Naumburg Cathedral and the High Medieval Cultural Landscape of the Rivers Saale and Unstrut

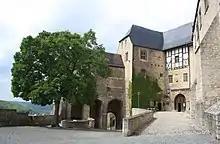
Residence building at Neuenburg

The court culture of the Count Palatine at Neuenburg Castle was an extremely important center of literary activities in the Empire at the end of the 12th and beginning of the 13th century. The most important poets of the 13th century, namely Wolfram von Eschenbach and Walther von der Vogelweide stayed at Neuenburg Castle. Heinrich von Weldecke completed here the Eneas novel which was the foundation of the German language secular epic. "When Veldeke was called to the court of Thuringia [..], he joined the entourage of a great patron and became the esteemed center of the most important literary circle that existed in Germany at the time".